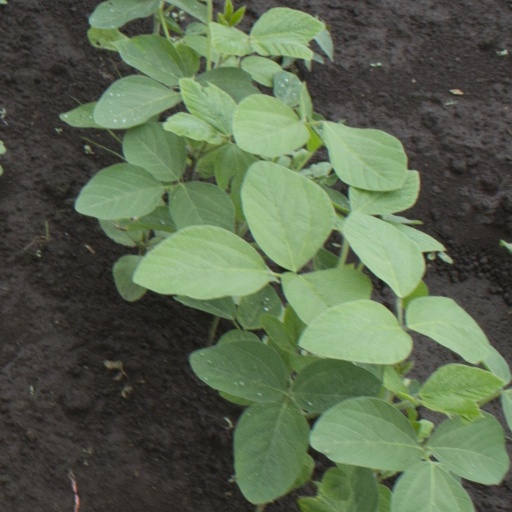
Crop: soybean